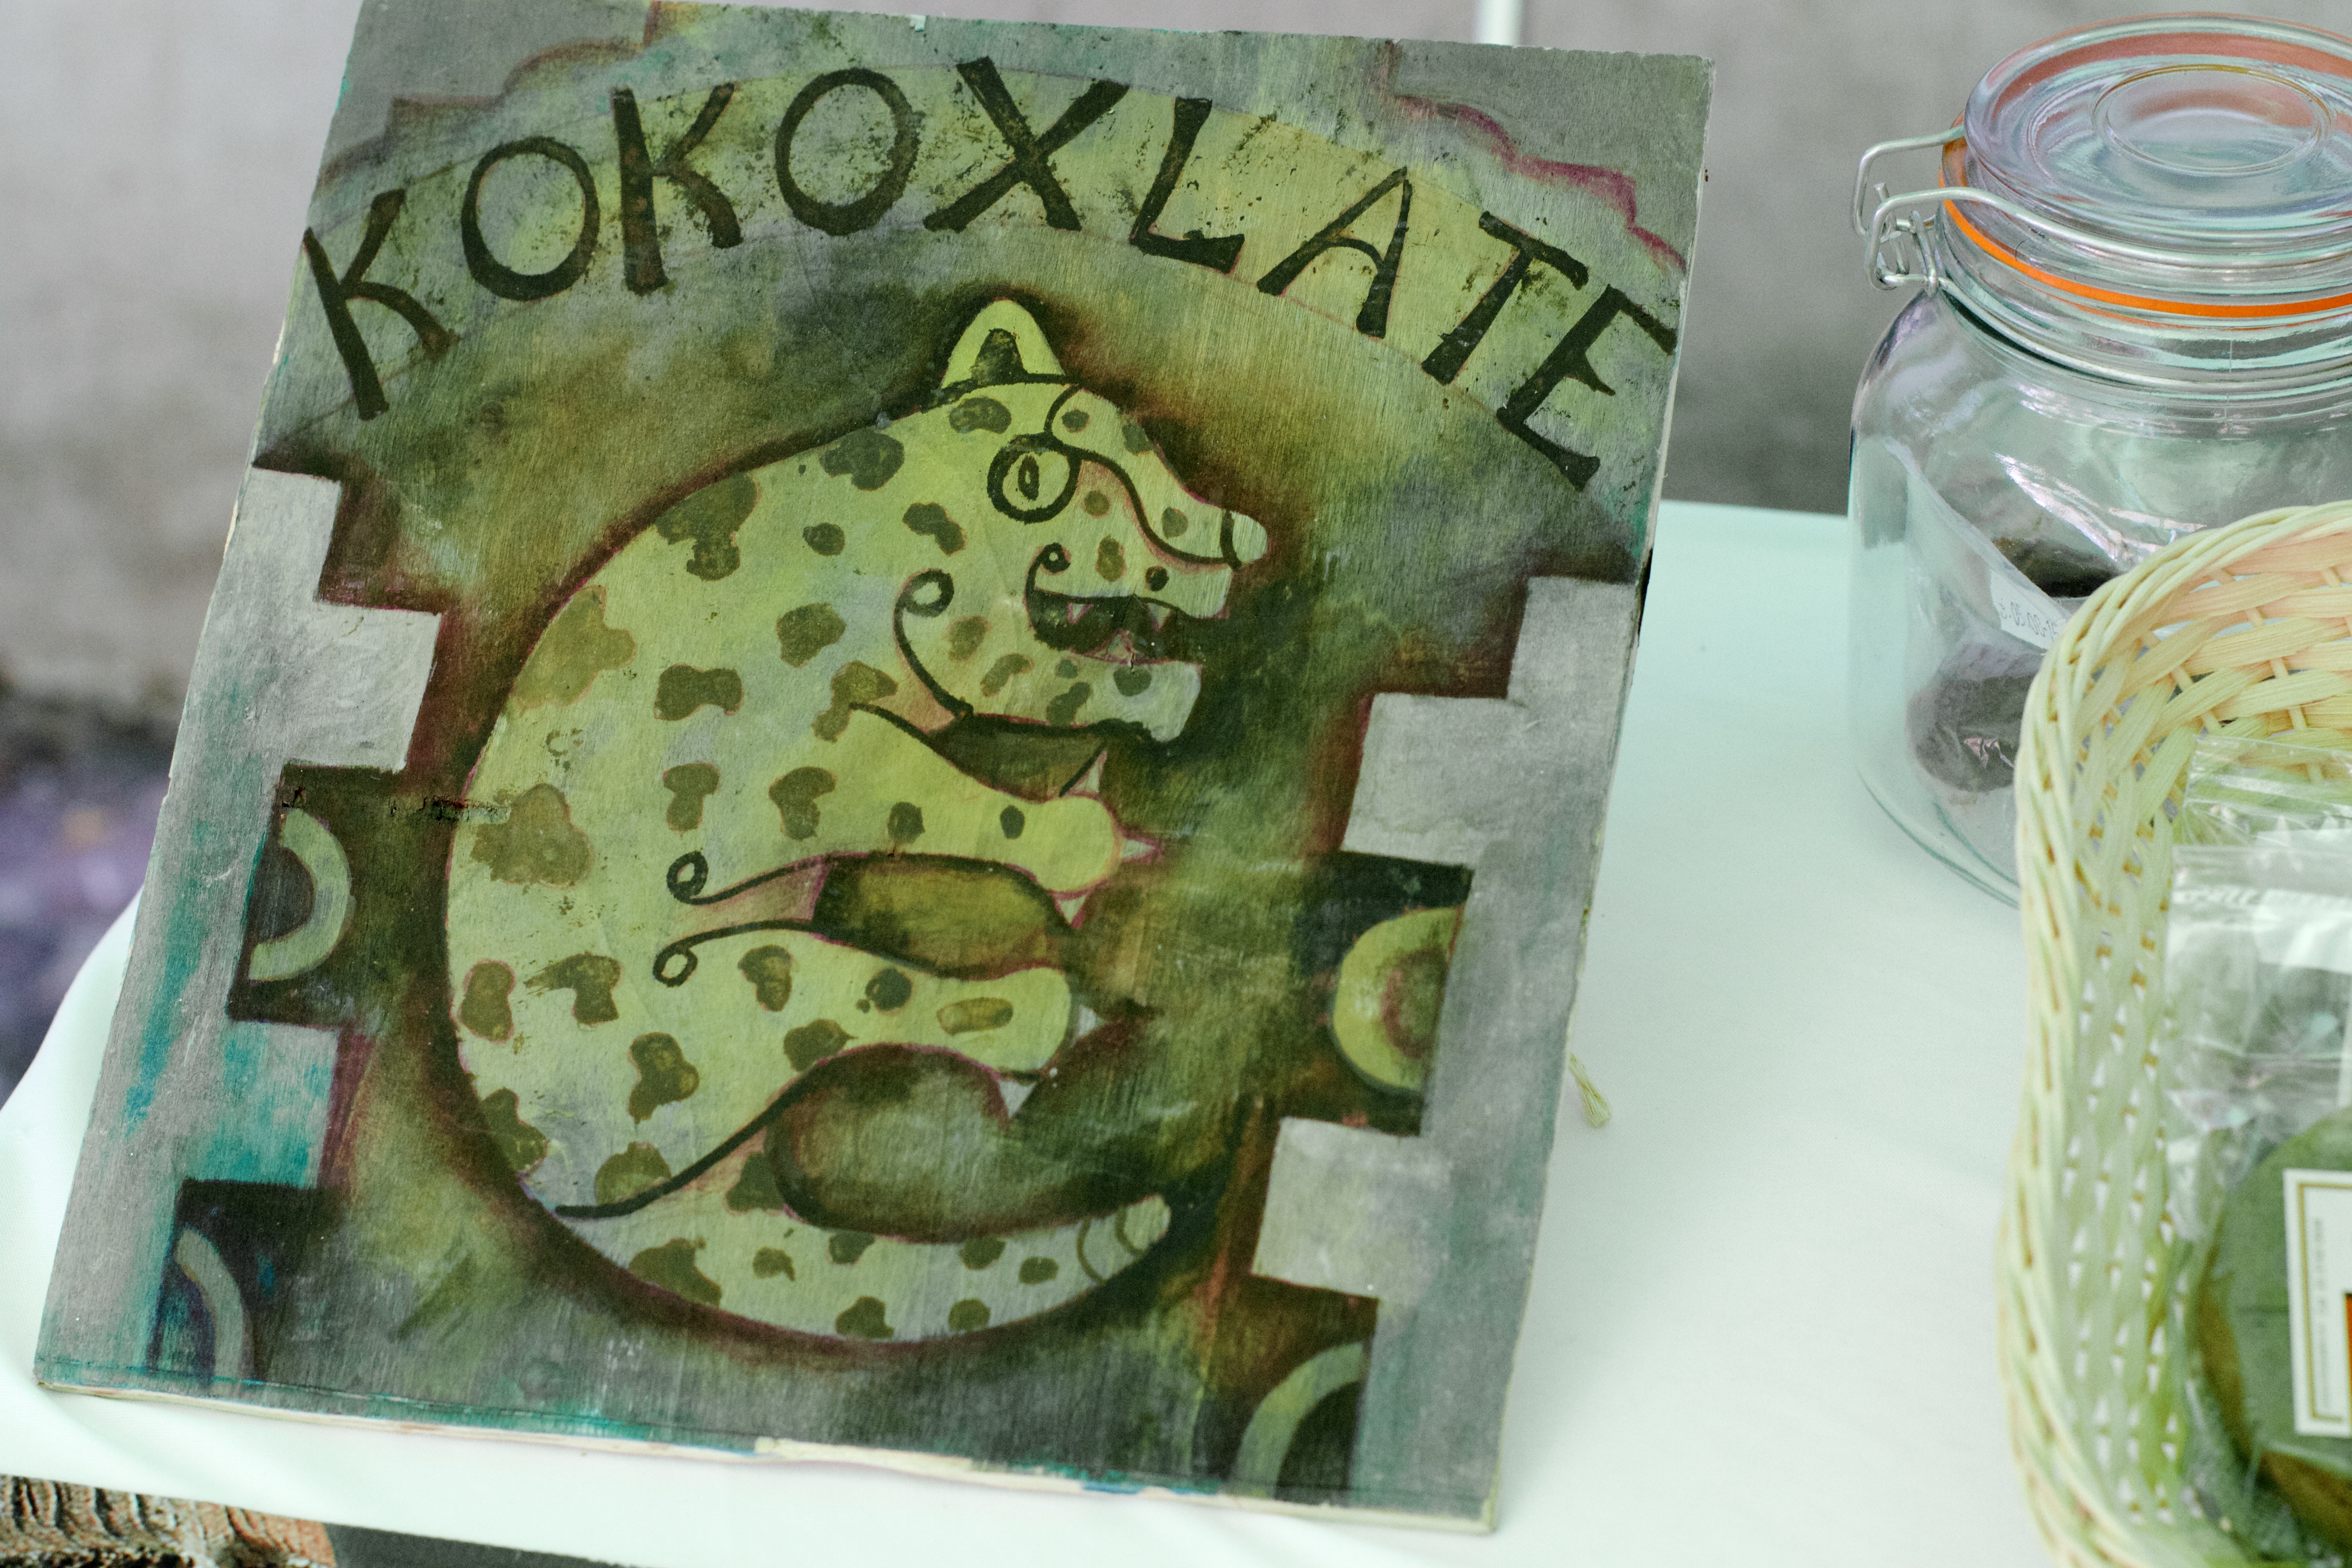
food, green, money, art